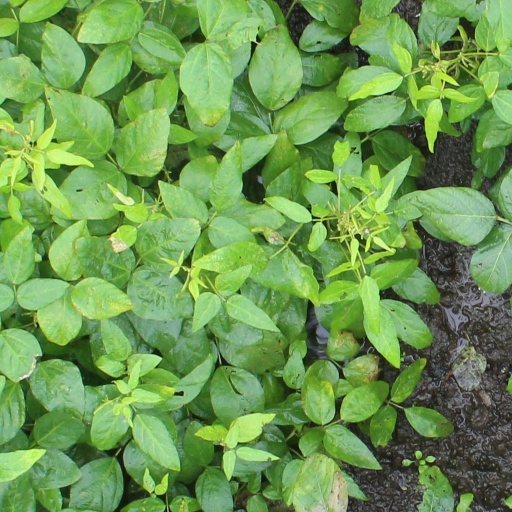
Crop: soybean